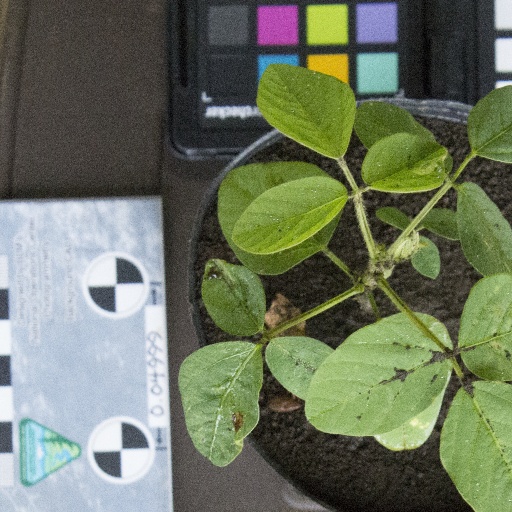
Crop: soybean